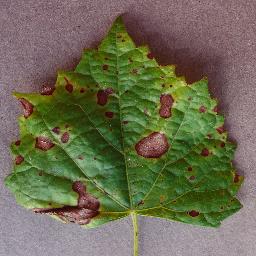
Label: Grape___Black_rot